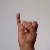
The image shows a hand gesture representing the letter 'I' in Indian Sign Language.